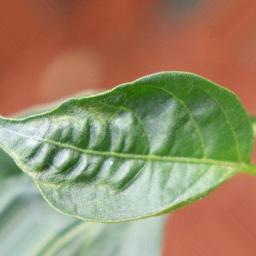
Label: mites_and_trips